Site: brandenburg
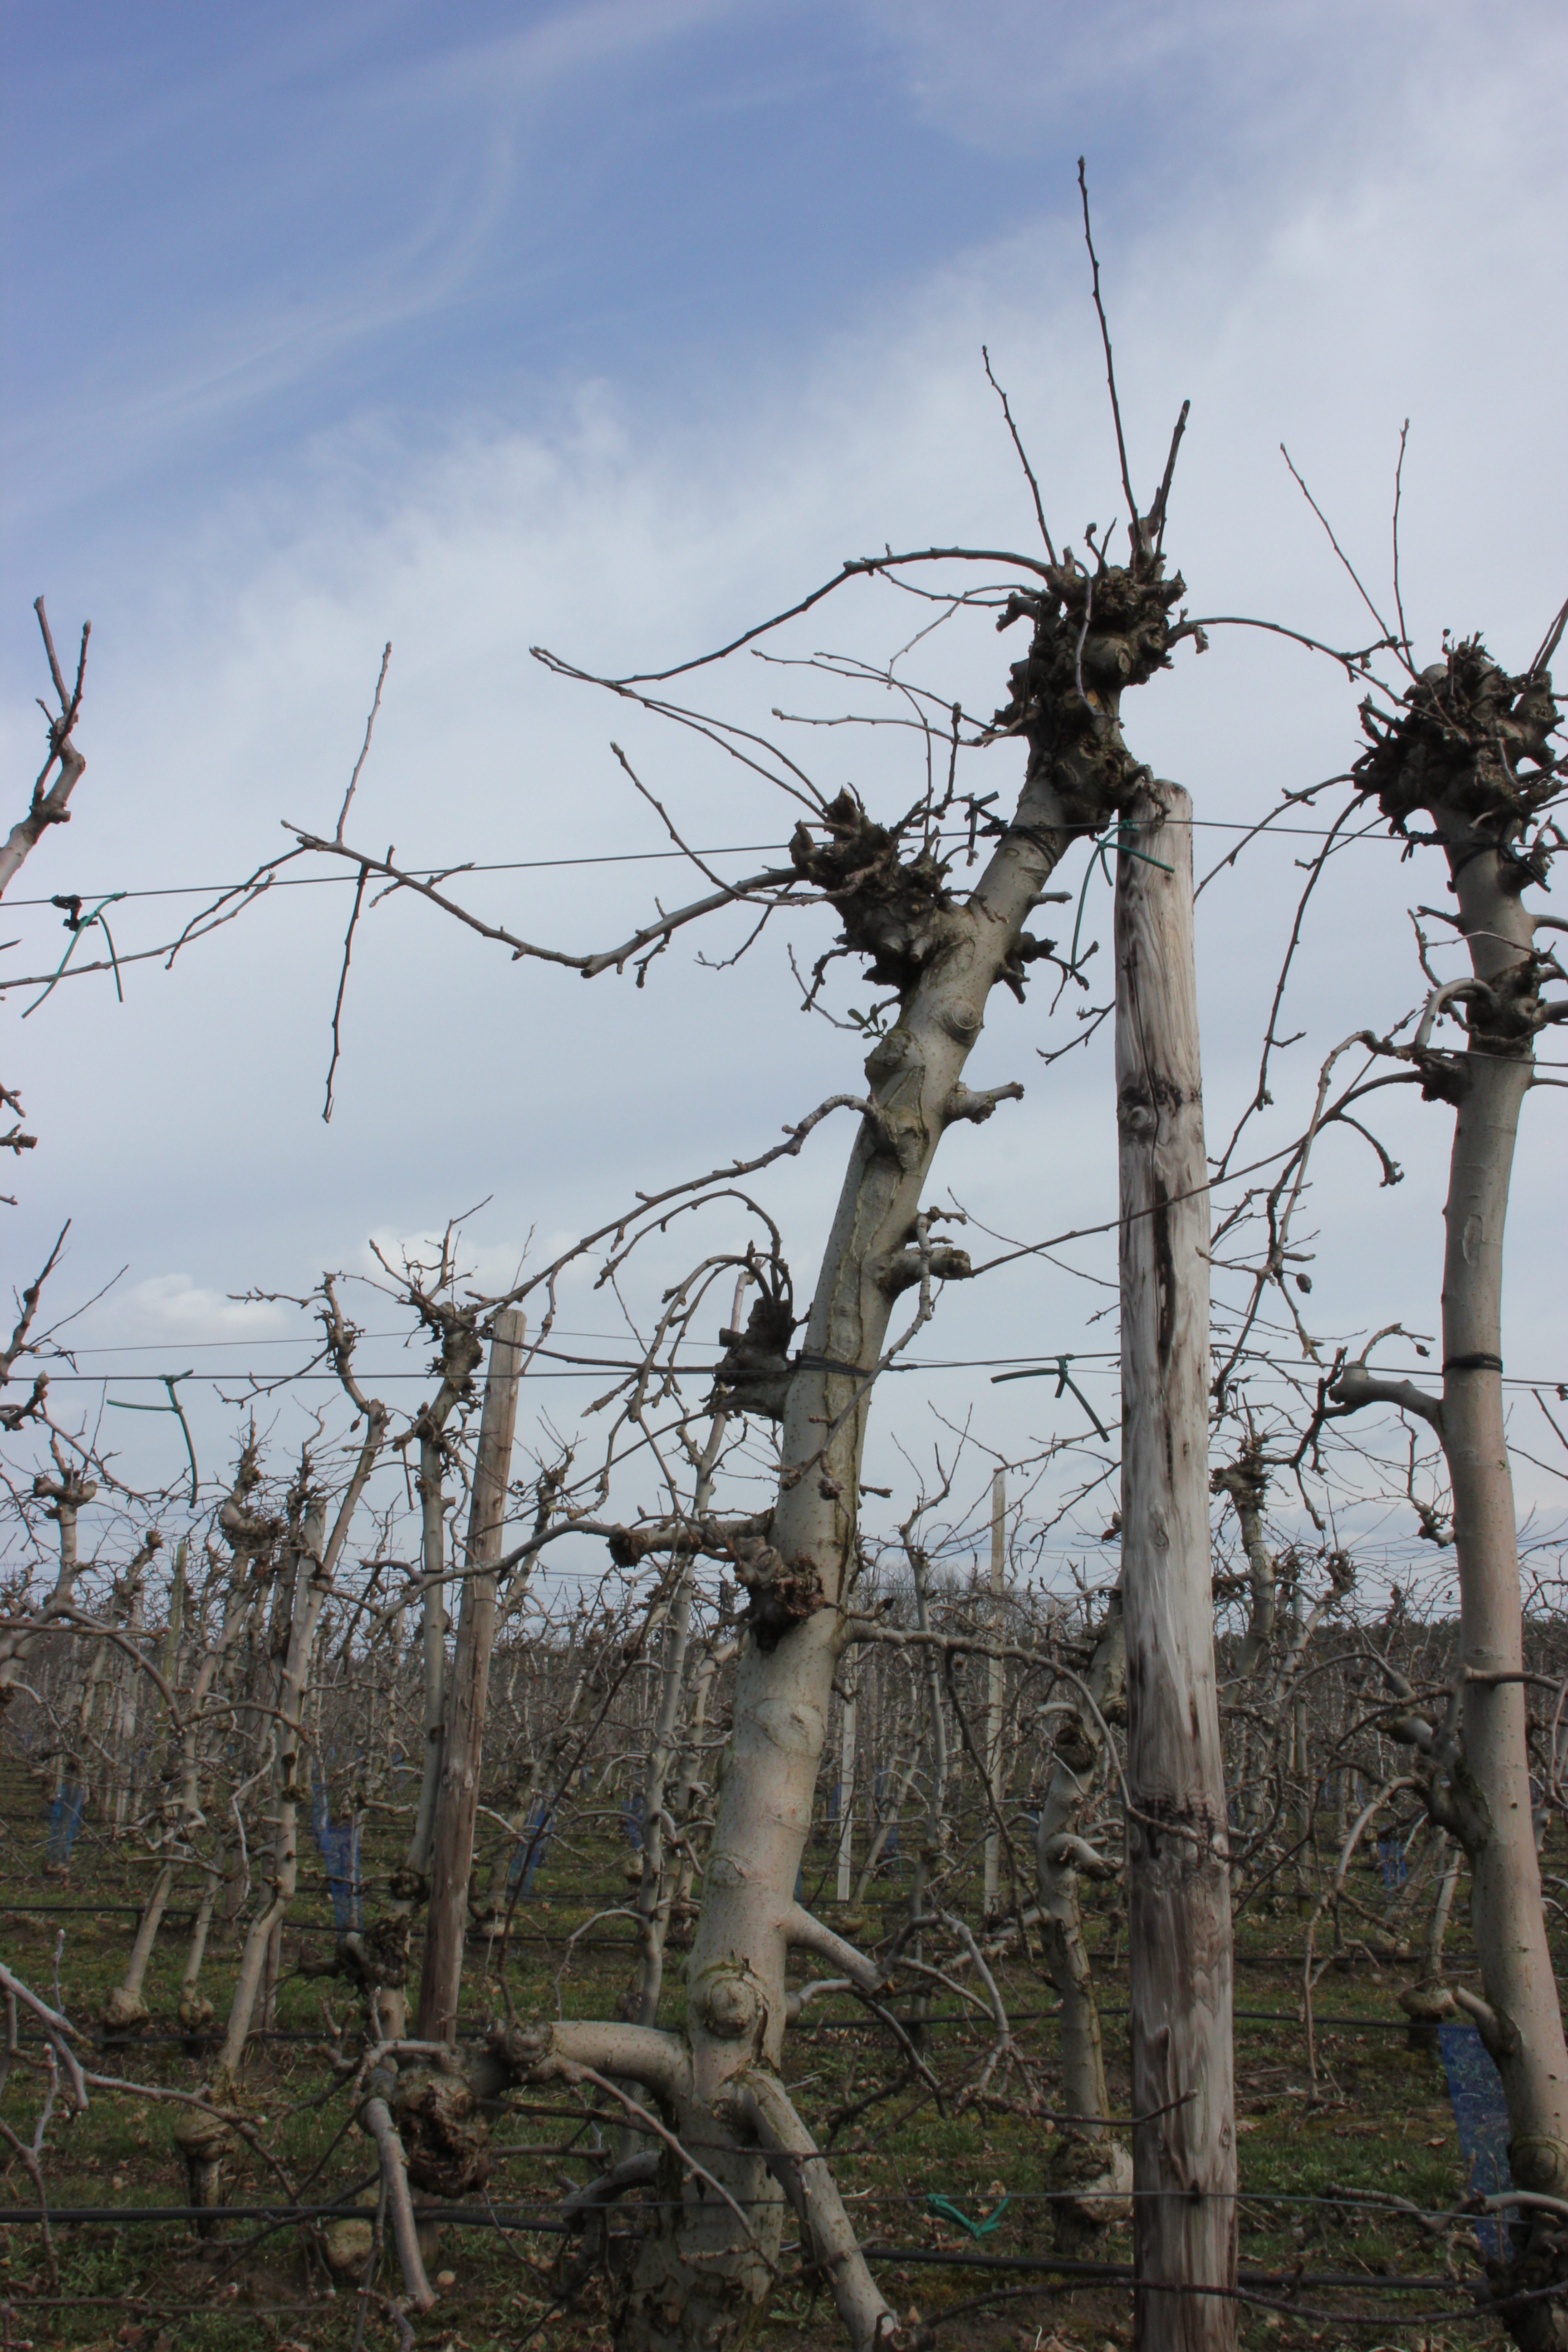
Growth stage (BBCH 01): Bud development